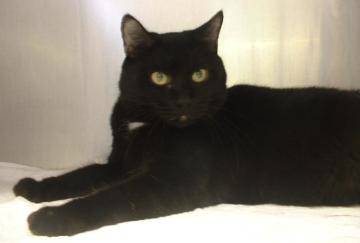
Label: cat